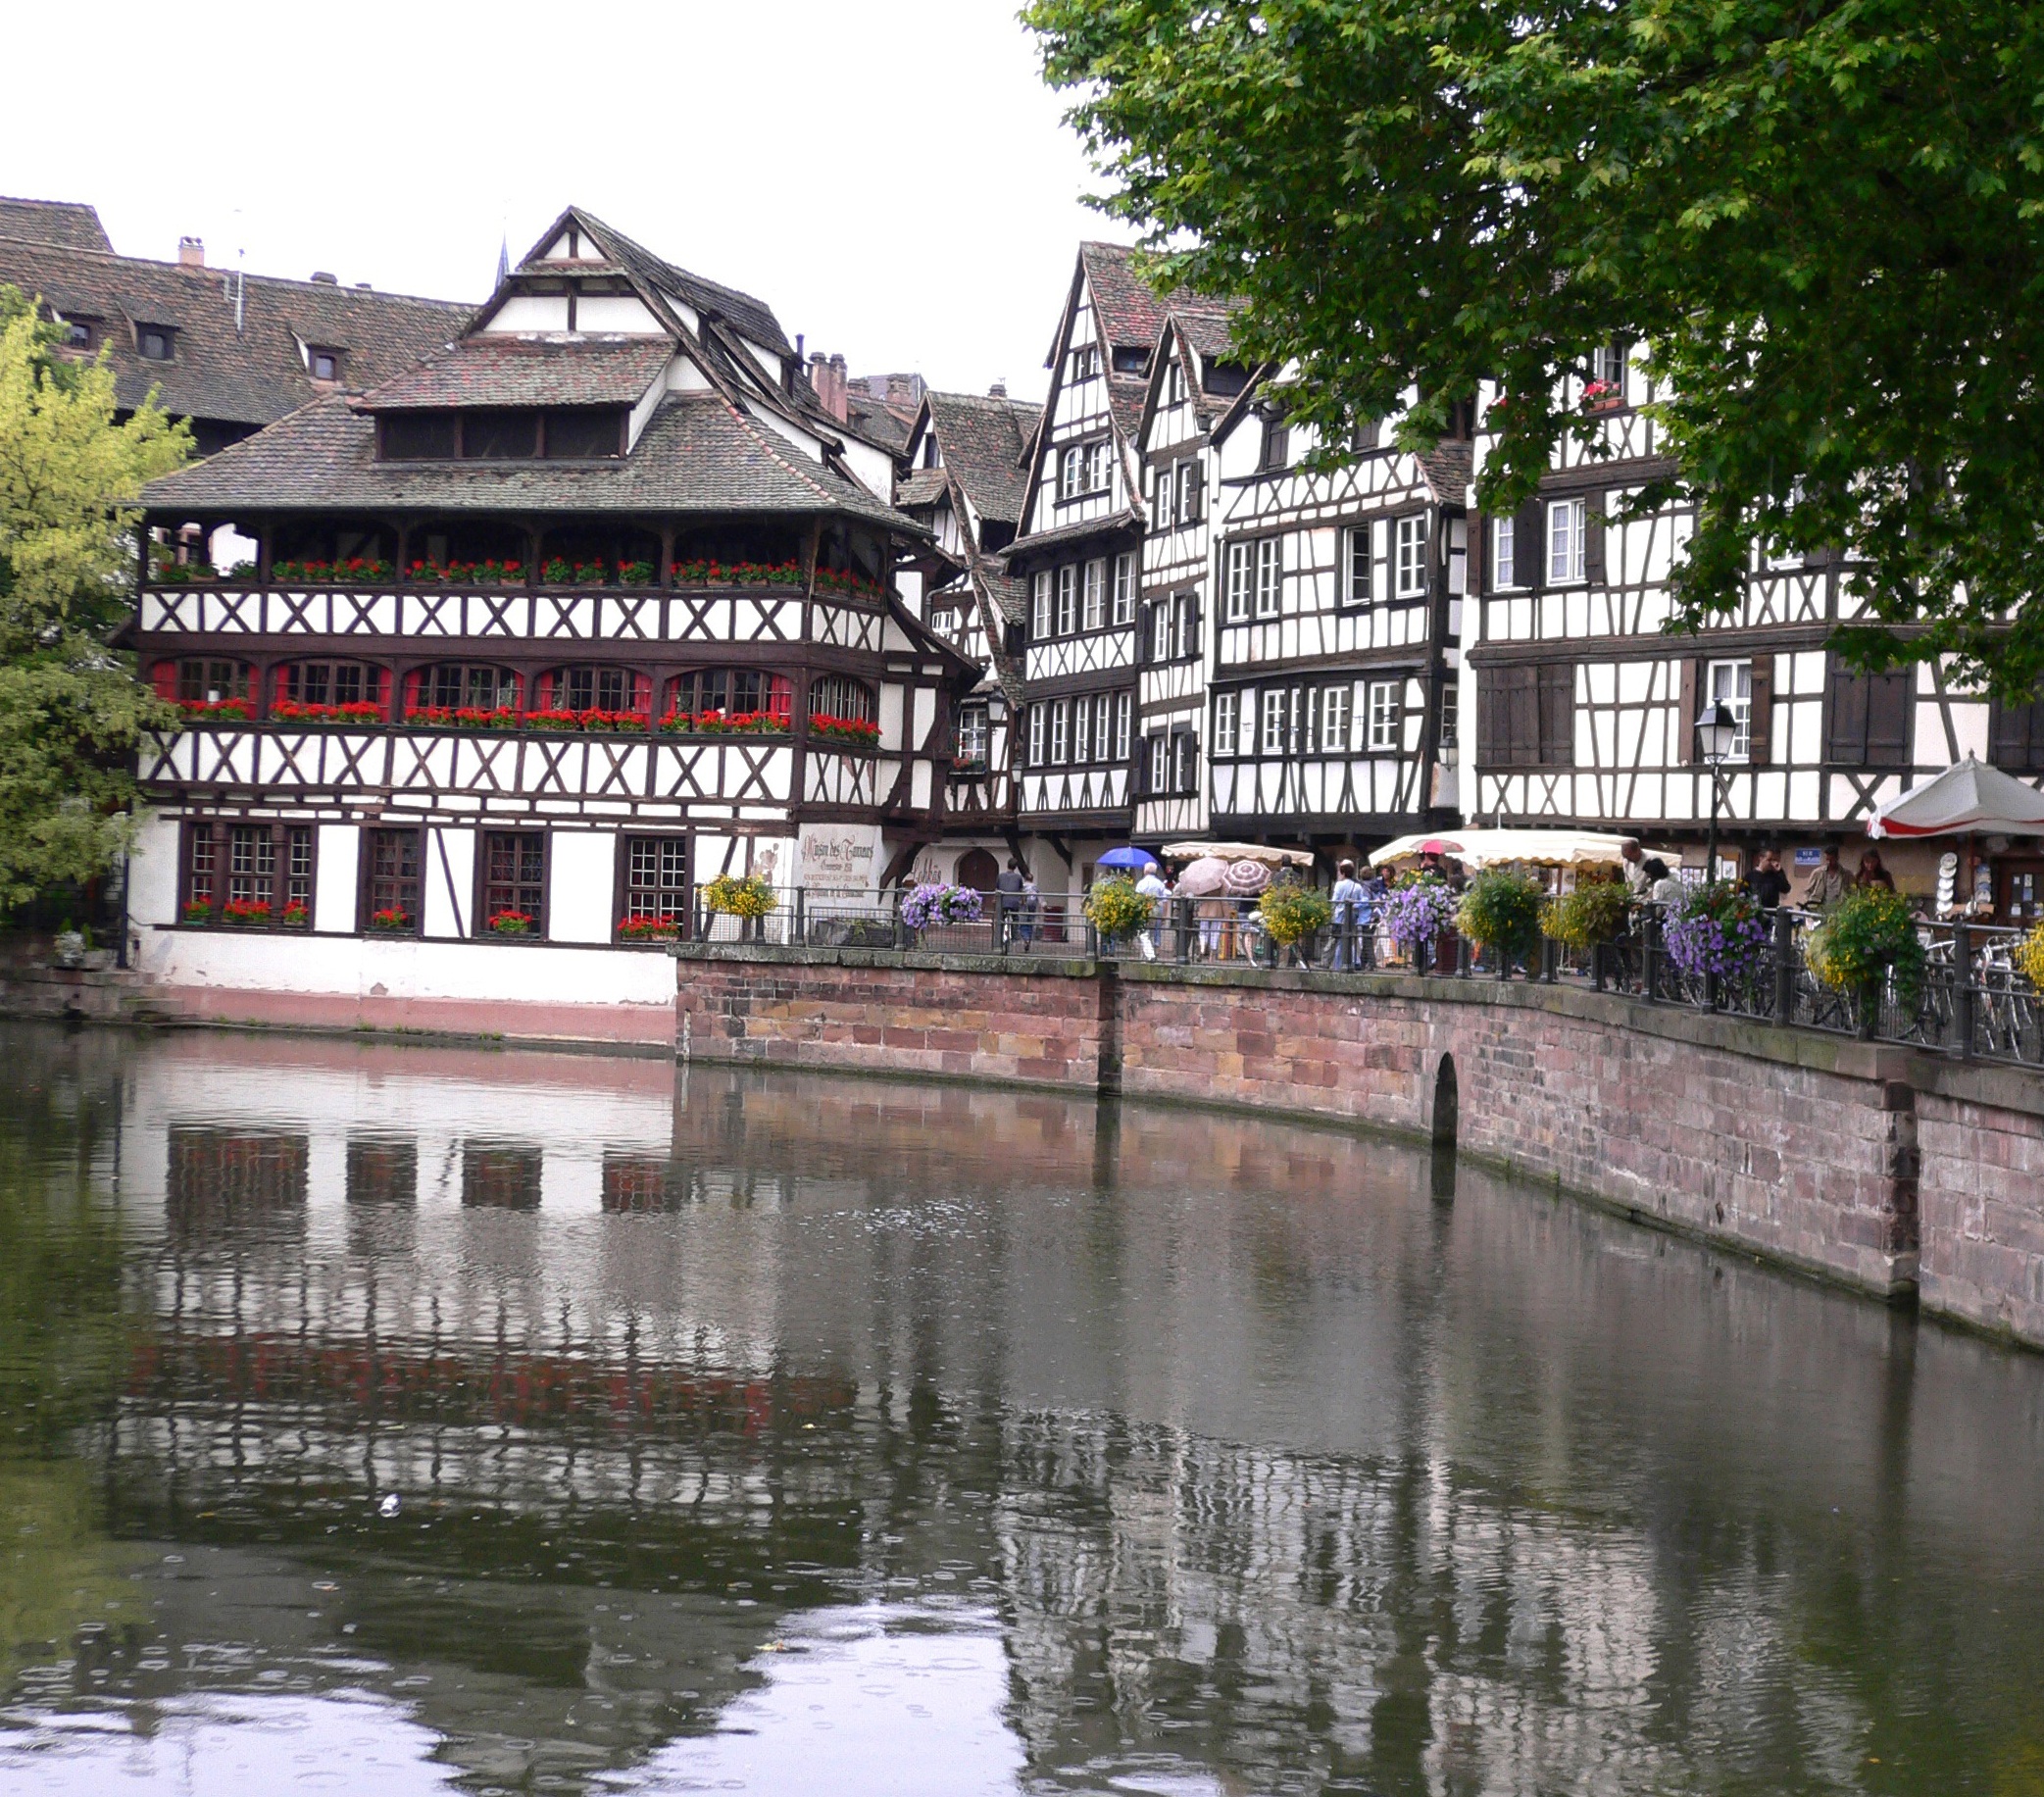
water, town, palace, wall, river, canal, france, tourism, waterway, strasbourg, channel, mirroring, truss, fachwerkh user, tours, river ill